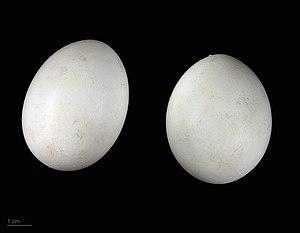
Le Busard des roseaux, ou Busard harpaye est une espèce de rapaces diurnes appartenant à la famille des Accipitridae.